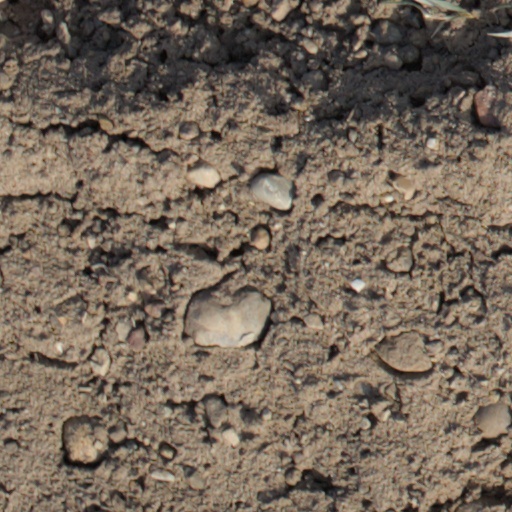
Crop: wheat